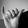
ASL letter: Y